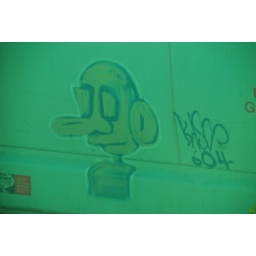
Seen on a freight car in the railroad marshalling yard in Chicago.